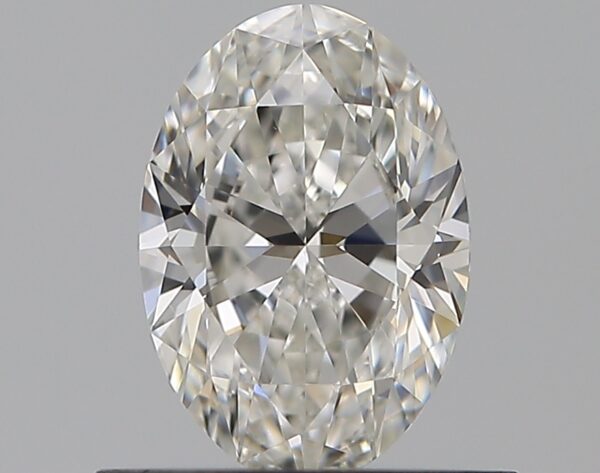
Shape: oval
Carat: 0.59
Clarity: VS1
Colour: G
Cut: EX
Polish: EX
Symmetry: VG
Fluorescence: N
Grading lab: GIA
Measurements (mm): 6.69 x 4.6 x 2.91